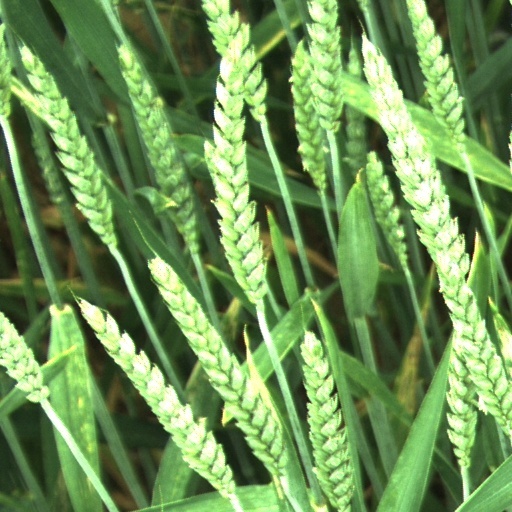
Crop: wheat